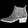
Label: Ankle boot